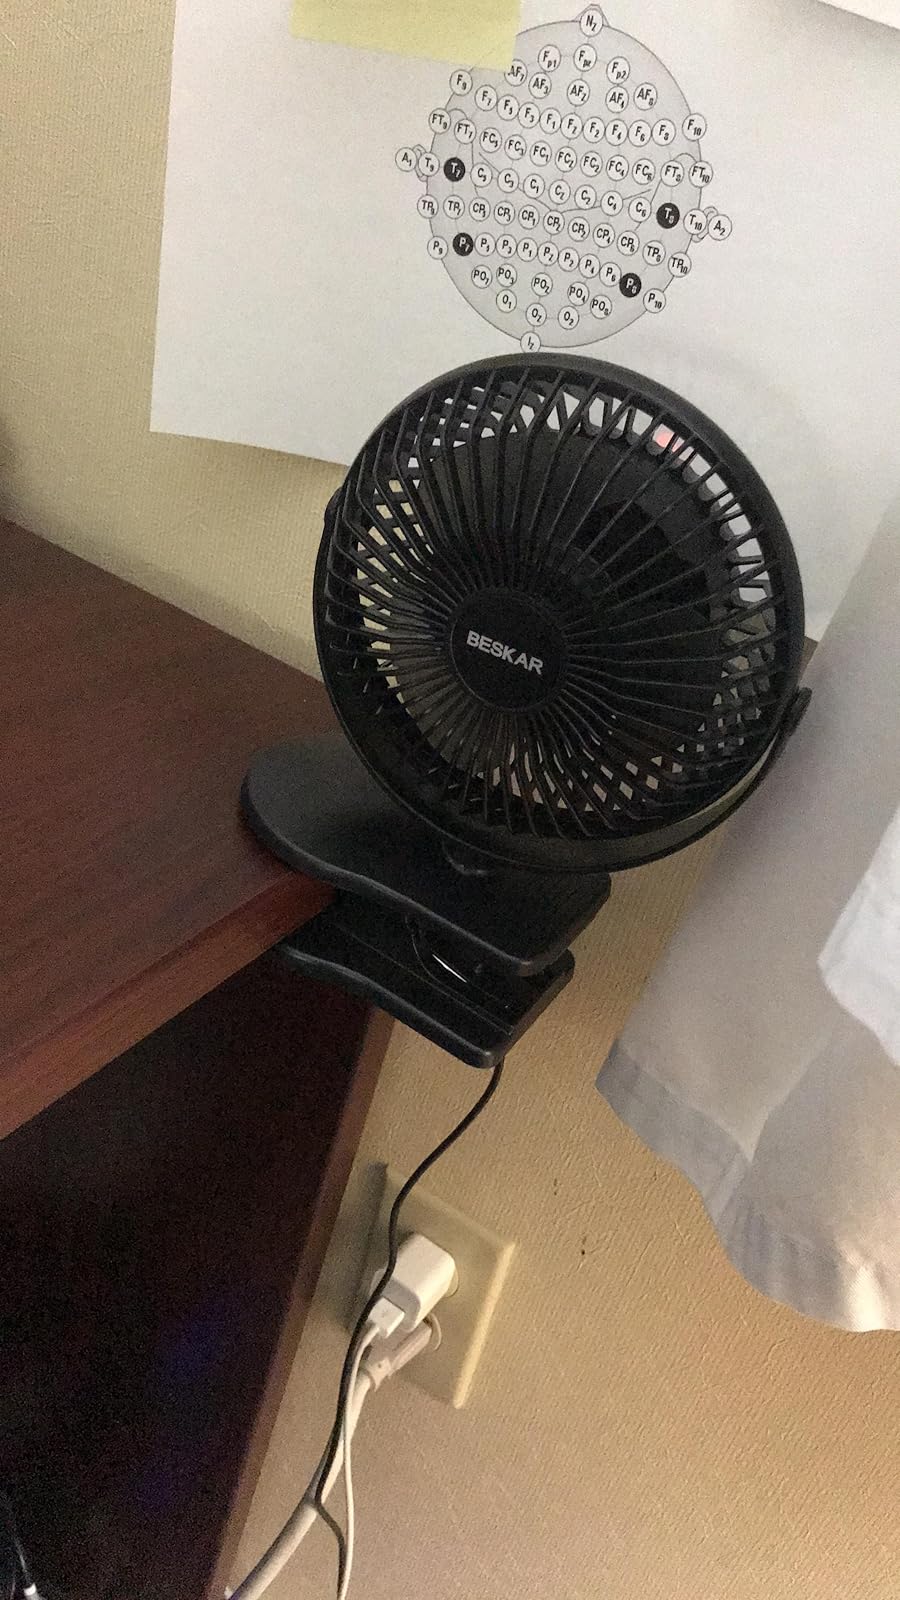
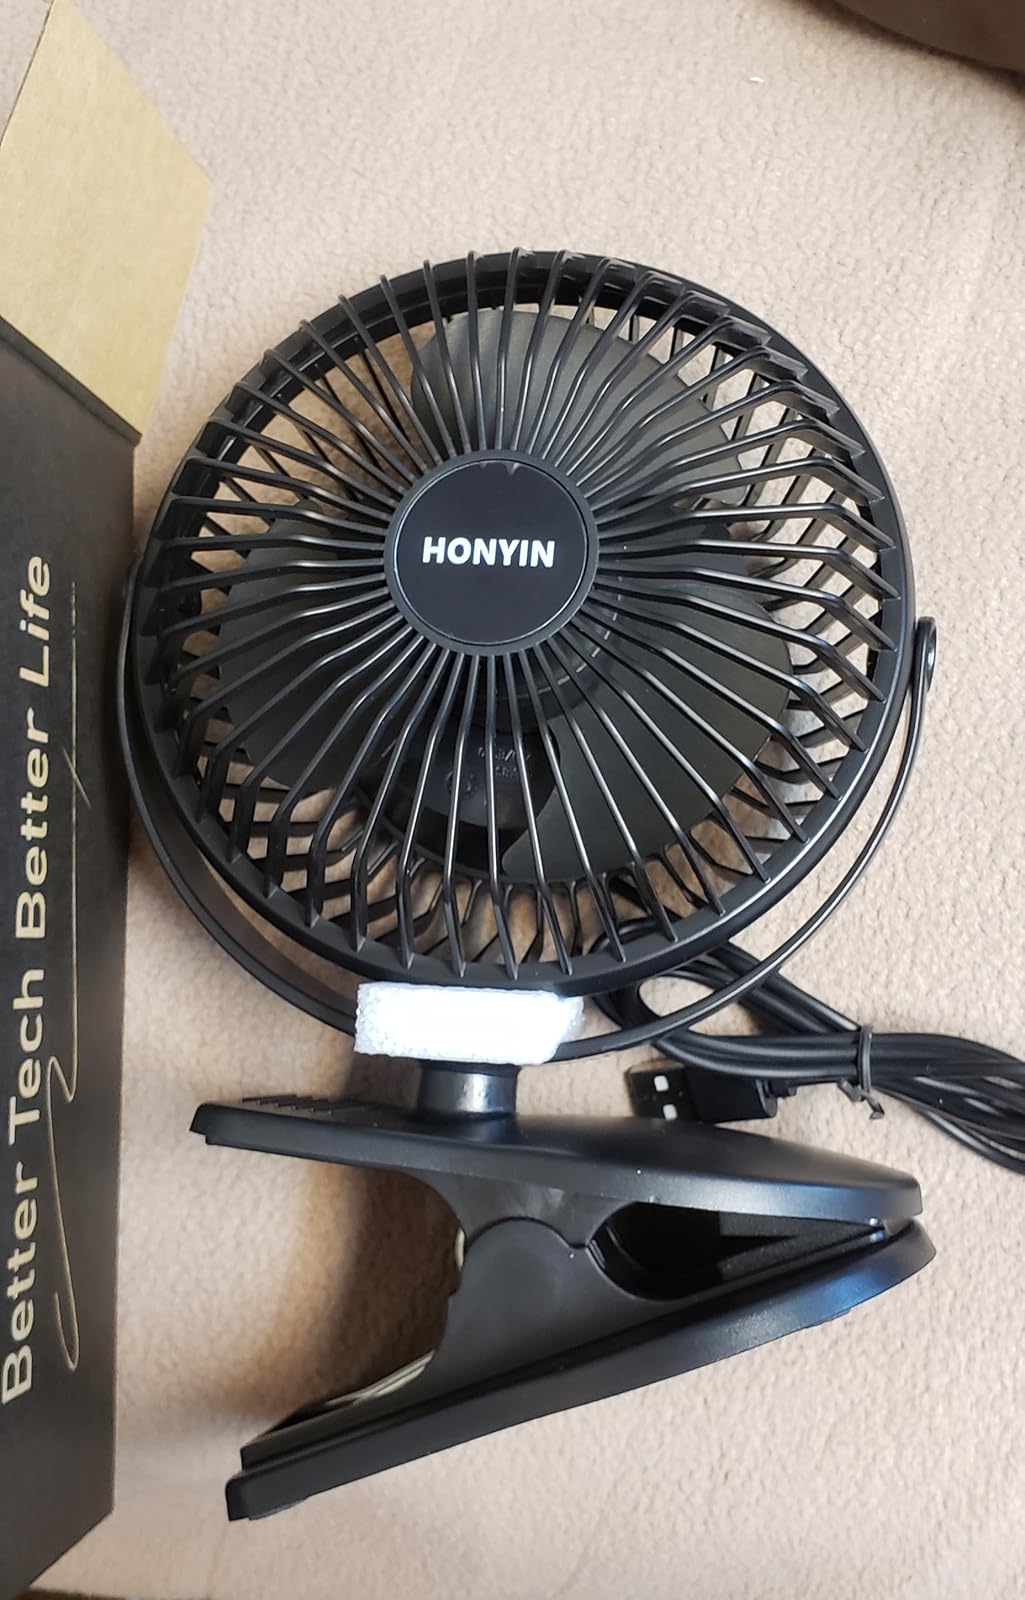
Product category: fan
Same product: yes